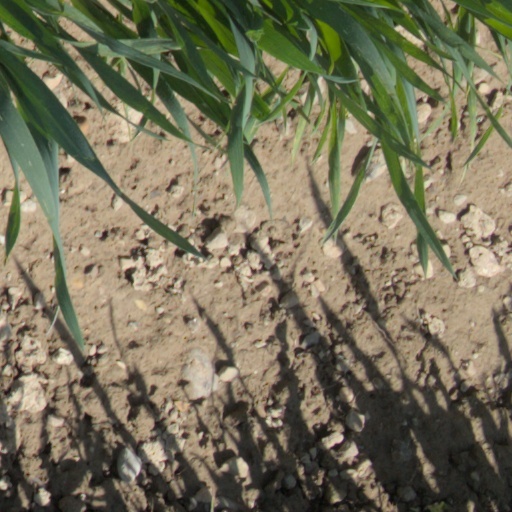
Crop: wheat